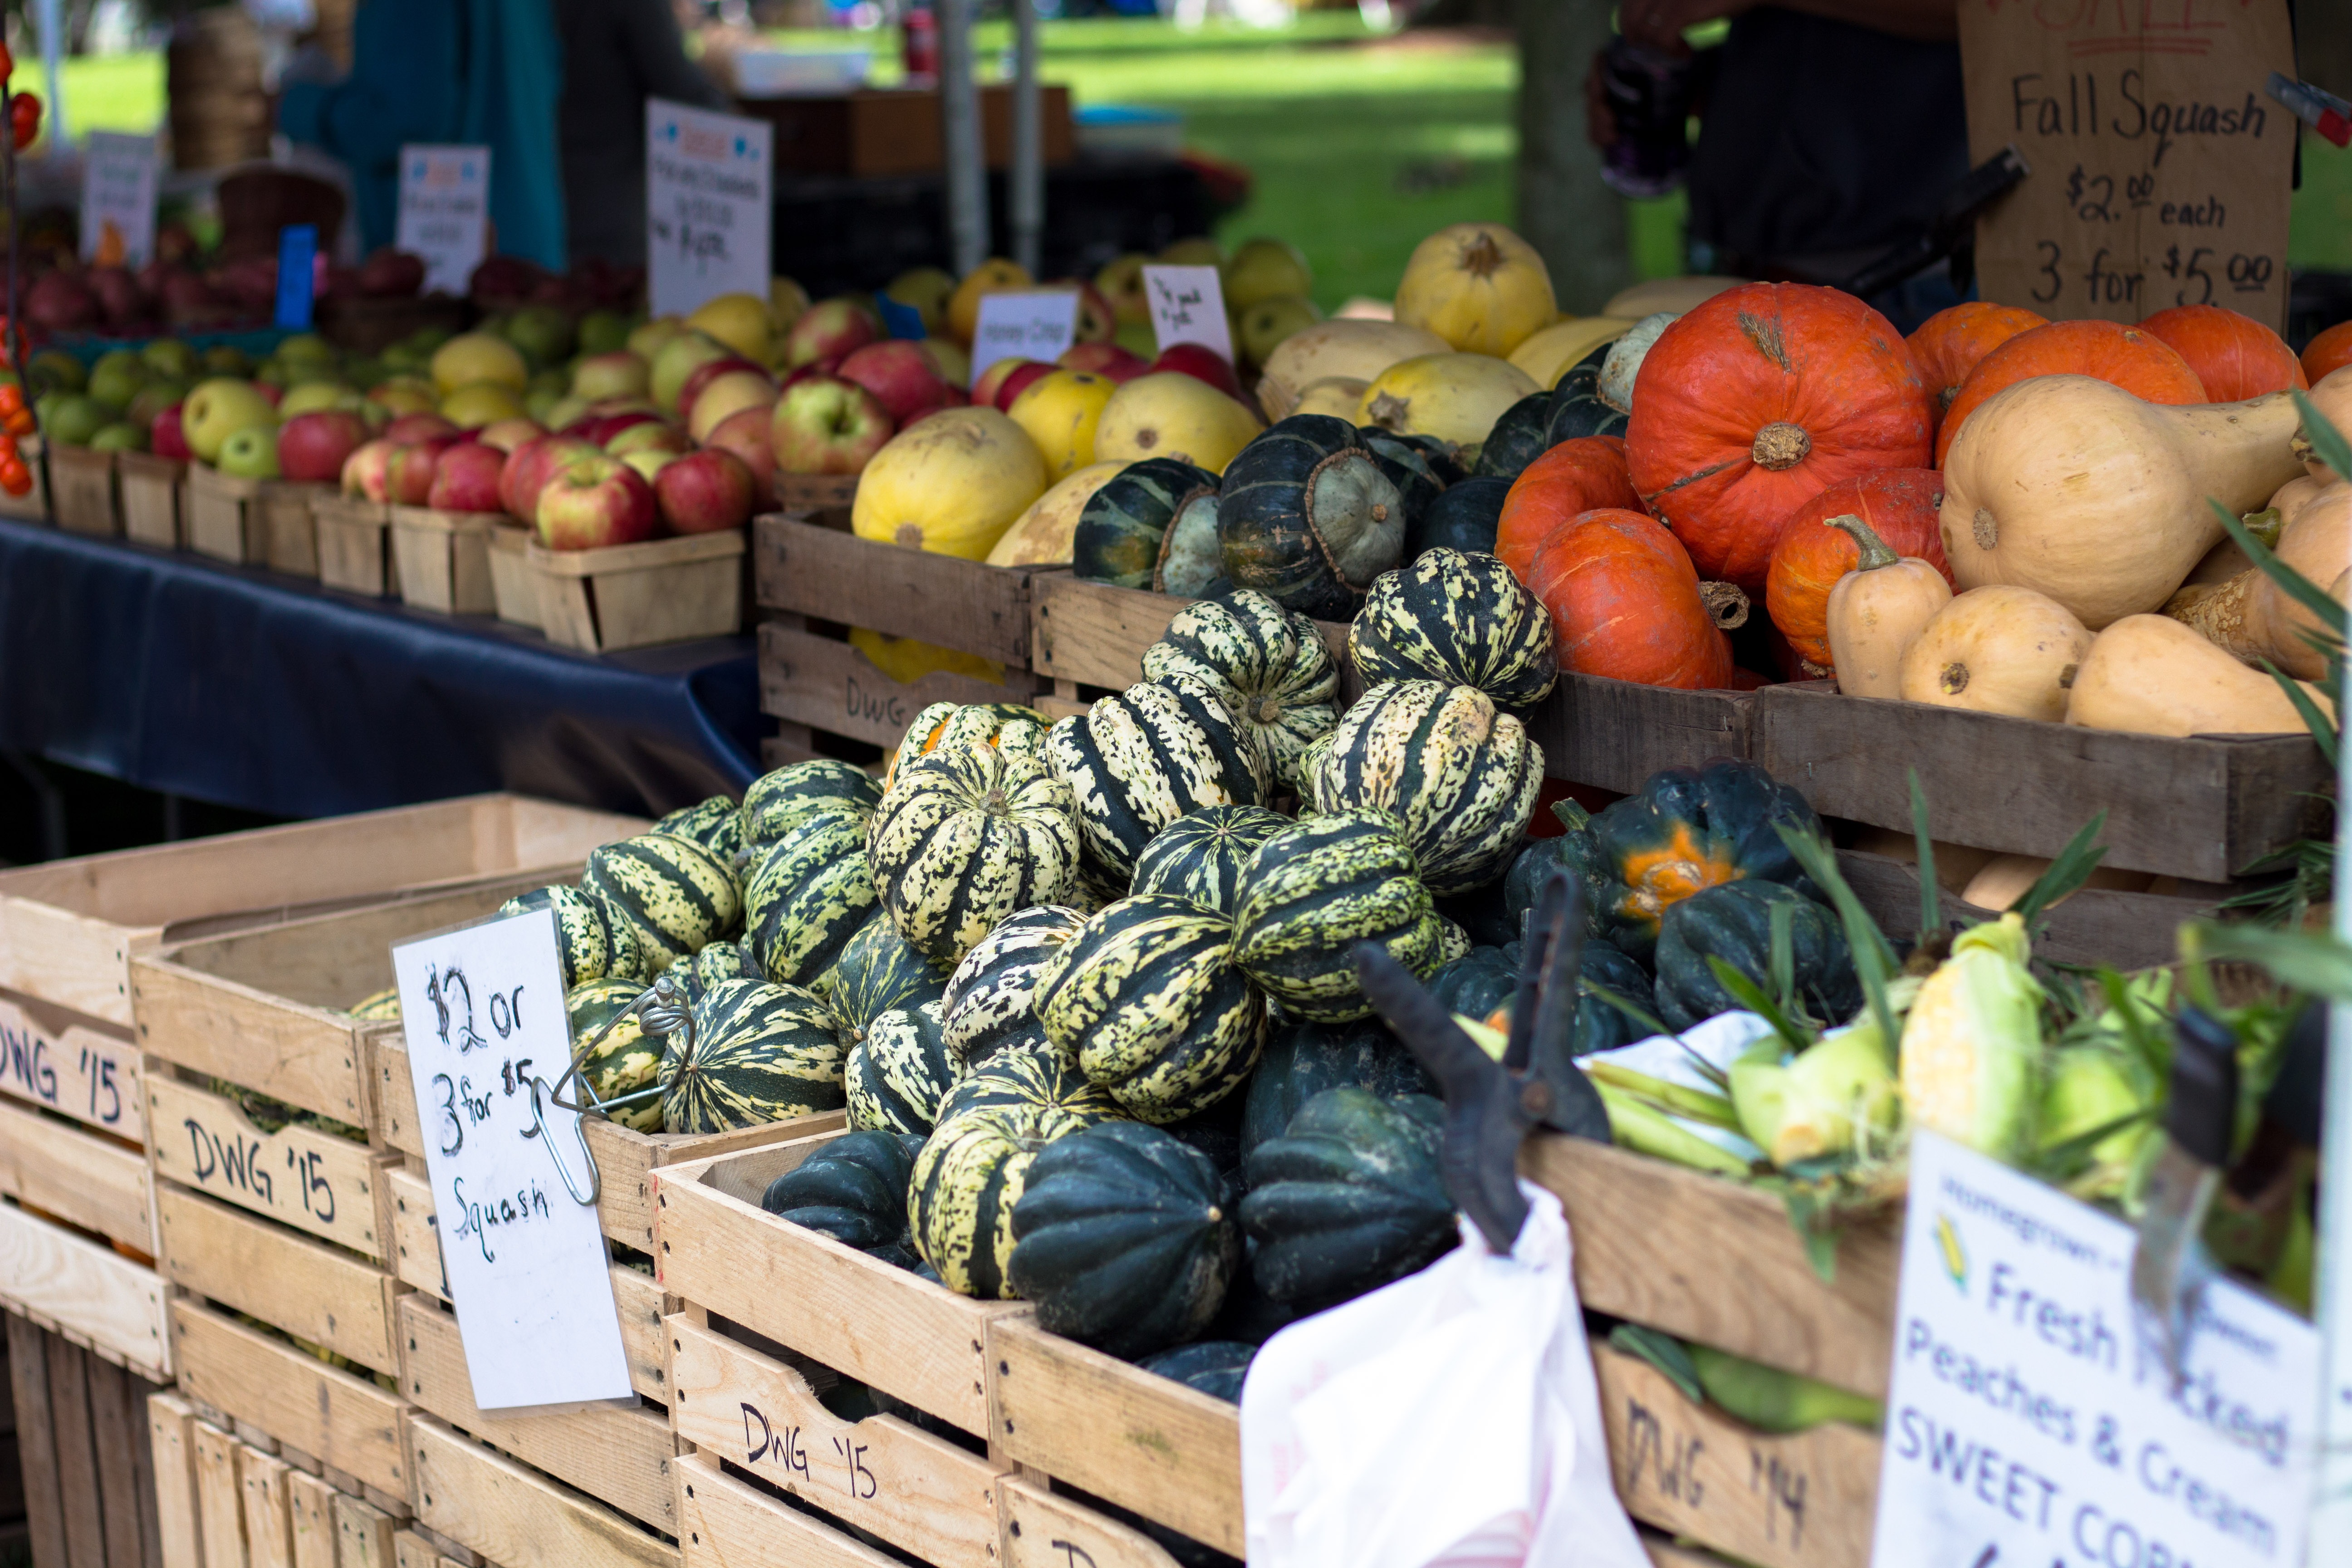
nature, outdoor, street, fruit, fall, flower, city, summer, orange, shop, food, green, red, harvest, vendor, ingredient, produce, vegetable, crop, natural, autumn, pumpkin, fresh, market, marketplace, yellow, healthy, squash, public space, farmers market, market stall, eating, display, stall, seasonal, vegetarian, supermarket, michigan, sale, grocery store, pr, organic, cucurbita, crates, local food, sense, human settlement, greengrocer